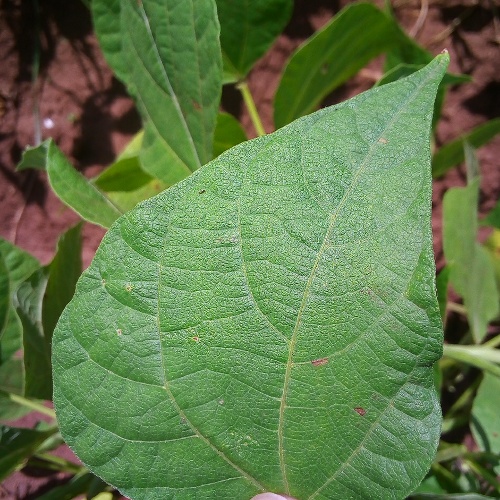
Leaf condition: healthy